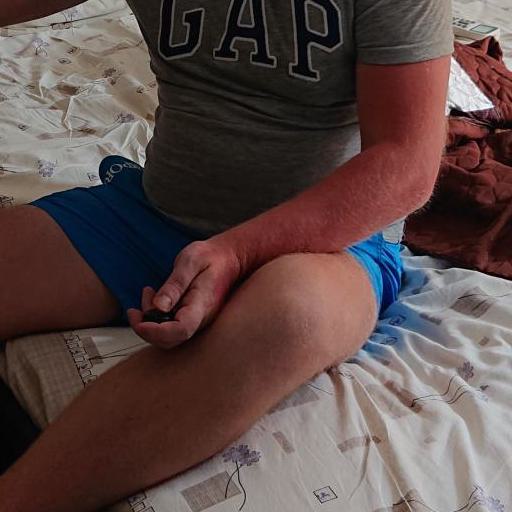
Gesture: no_gesture